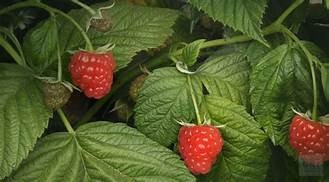
Label: raspberry